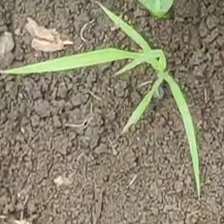
Weed species: Digitaria_SP_(Digitaria Sanguinalis )